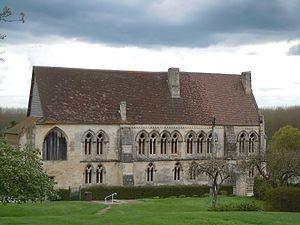
Abbaye Saint-Martin de Troarn